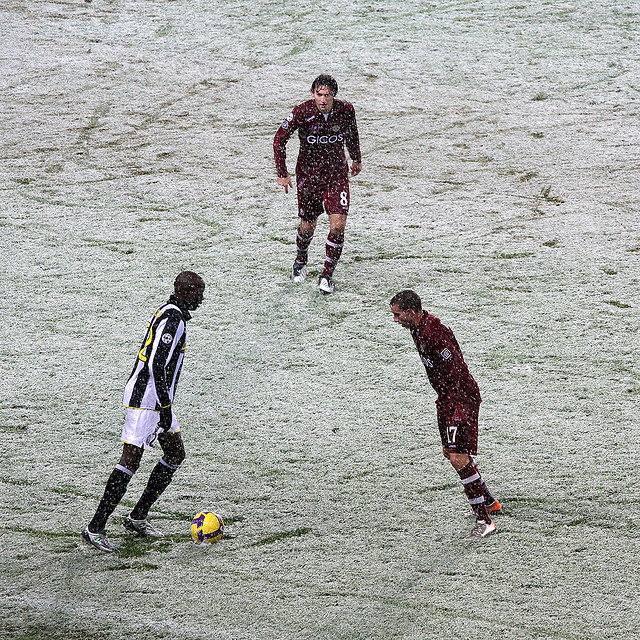
ba người đàn ông đang chơi bóng đá ở trên sân tuyết